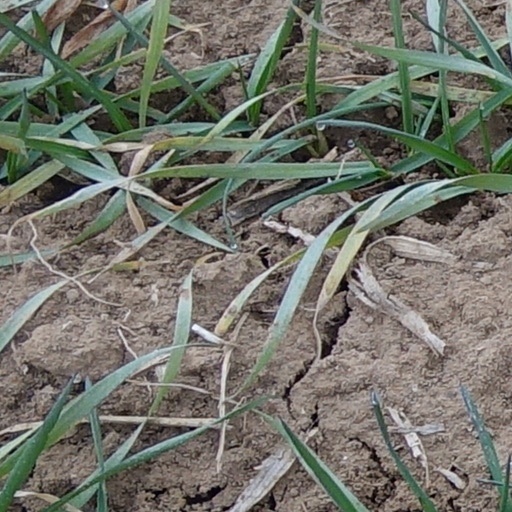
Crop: wheat